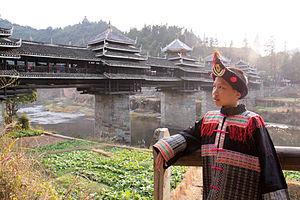
chine, guizhou, pont au vent de l'ethnie dhong a changyang